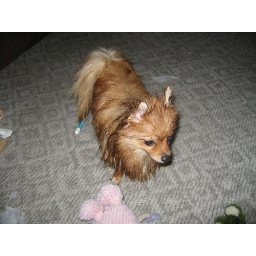
drying herself off by running inside the house